Ronnie Fraser

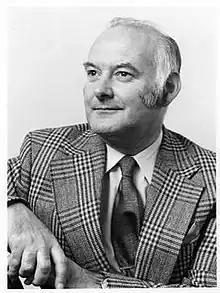
Ronnie Fraser

Thomas Ronald Leslie Fraser (3 February 1929 – 4 March 2010) was a Scottish writer, broadcaster and Liberal Party politician. He was notable for standing as a candidate for the United Kingdom parliament, even though he was too young to be eligible to vote.